Conservatory of Flowers

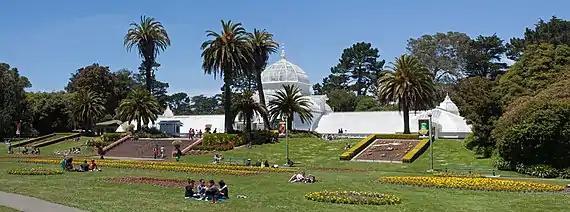
Grounds and greenhouse

The construction of each arch is aesthetically appealing in its simplicity, but also structurally clever in that it takes maximum advantage of wood as a building material while overcoming its inherent structural shortcomings. From a structural perspective, the arch design uses the mechanical properties of the material. Wood is strongest along the length of the grain and weakest along the end grain. The use of short arch components with shallow radii minimized the amount of weaker-end grain exposed to structural forces. The assembly of the arch with several small pieces of wood, the shapes of which are identical from arch to arch, was efficient. It allowed the fabricator to set machines with guides and templates so that cutting the multiple-arch components was a simple task. Furthermore, the design required little material, since each individual arch component has only a shallow radius. Moreover, by using relatively narrow widths of lumber, the chance of warping was minimized. Finally, there was an efficiency realized in transportation, as the small size of the arch components allowed them to be easily stored and shipped.